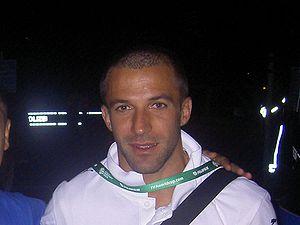
Alessandro Del Piero, né le 9 novembre 1974 à Conegliano, est un ancien footballeur international italien évoluant au poste d'attaquant.